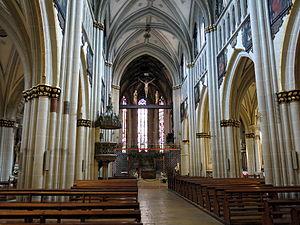
Fribourg, Suisse